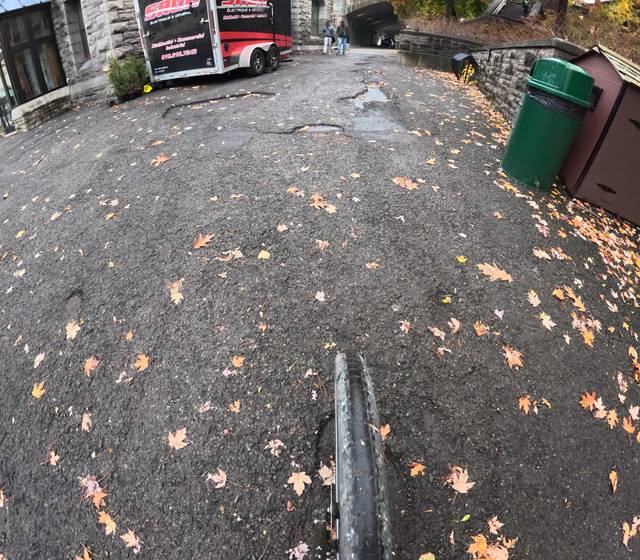
Region: Canada
Coordinates: 45.425, -75.696